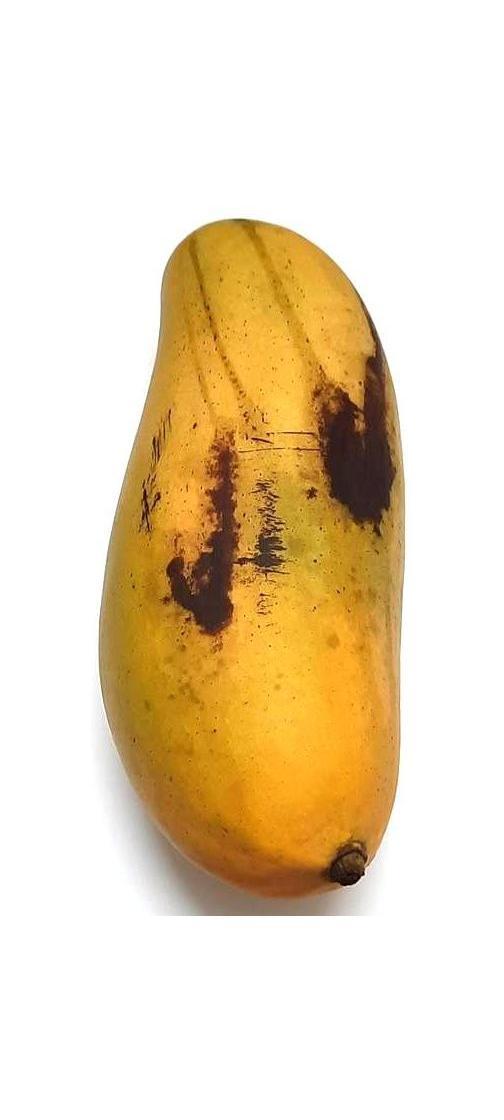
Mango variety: Banana Mango